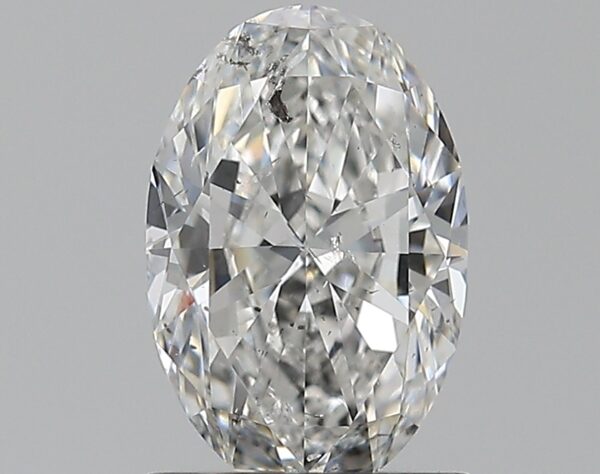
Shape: oval
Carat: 1
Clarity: SI2
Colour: F
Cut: VG
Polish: VG
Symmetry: VG
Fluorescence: N
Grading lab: IGI
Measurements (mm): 8.15 x 5.38 x 3.23